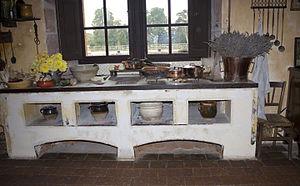
Le potager.
Le potager est un appareil de cuisson ancestral en maçonnerie, sorte de table de cuisson servant à faire cuire le potage, composé de plantes potagères, mais aussi toutes préparations contenues dans des marmites, grils ou poêles à frire. La chaleur était fournie par des braises placées dans la partie basse du dispositif.
Le château de Cormatin est situé sur la commune de Cormatin en Saône-et-Loire, dans une île de la rivière Grosne. Construit au début du XVIIᵉ siècle, il conserve des détails d'origine rares comme son escalier et la décoration de certaines pièces. Le château est classé monument historique en 1862 et 1903 et diverses parties du parc sont inscrites en 1995.